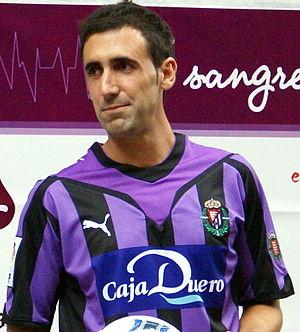
Luis Prieto est un footballeur espagnol né le 19 février 1979 à Bilbao.